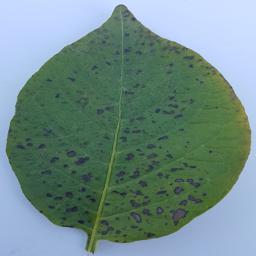
Etiqueta: Tizon_Temprano